John Page Wood

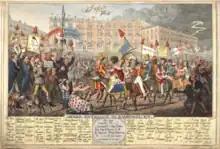
Satirical print of 1821 showing Caroline of Brunswick on an ass at the centre, and John Page Wood to her left, mounted and holding her hand, in a jester's costume

The Rev. Sir John Page Wood, 2nd Baronet (1796–1866) was an English cleric, magistrate and radical Whig, closely associated with the return in 1820 to the United Kingdom of Queen Caroline of Brunswick, and her private secretary at that period.